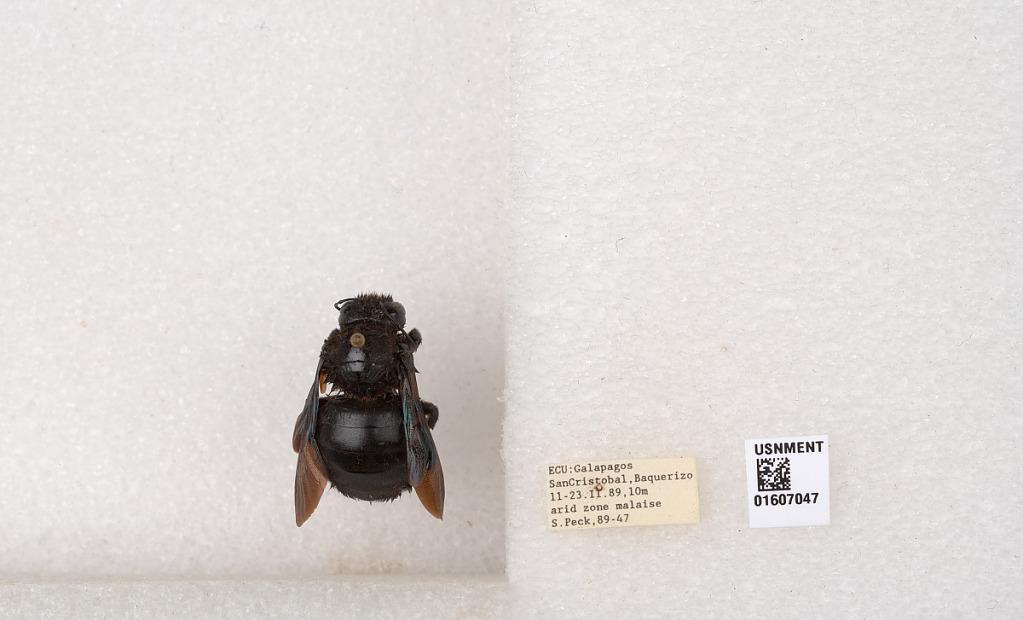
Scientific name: Xylocopa (Neoxylocopa) darwini Cockerell
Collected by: S. Peck
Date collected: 1989-2-11
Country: Ecuador
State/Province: Galapagos
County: San Cristobal
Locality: San Cristobal, Baquerizo
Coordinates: -0.82046, -89.4347